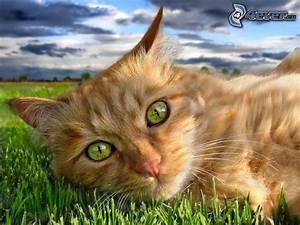
Label: gatto